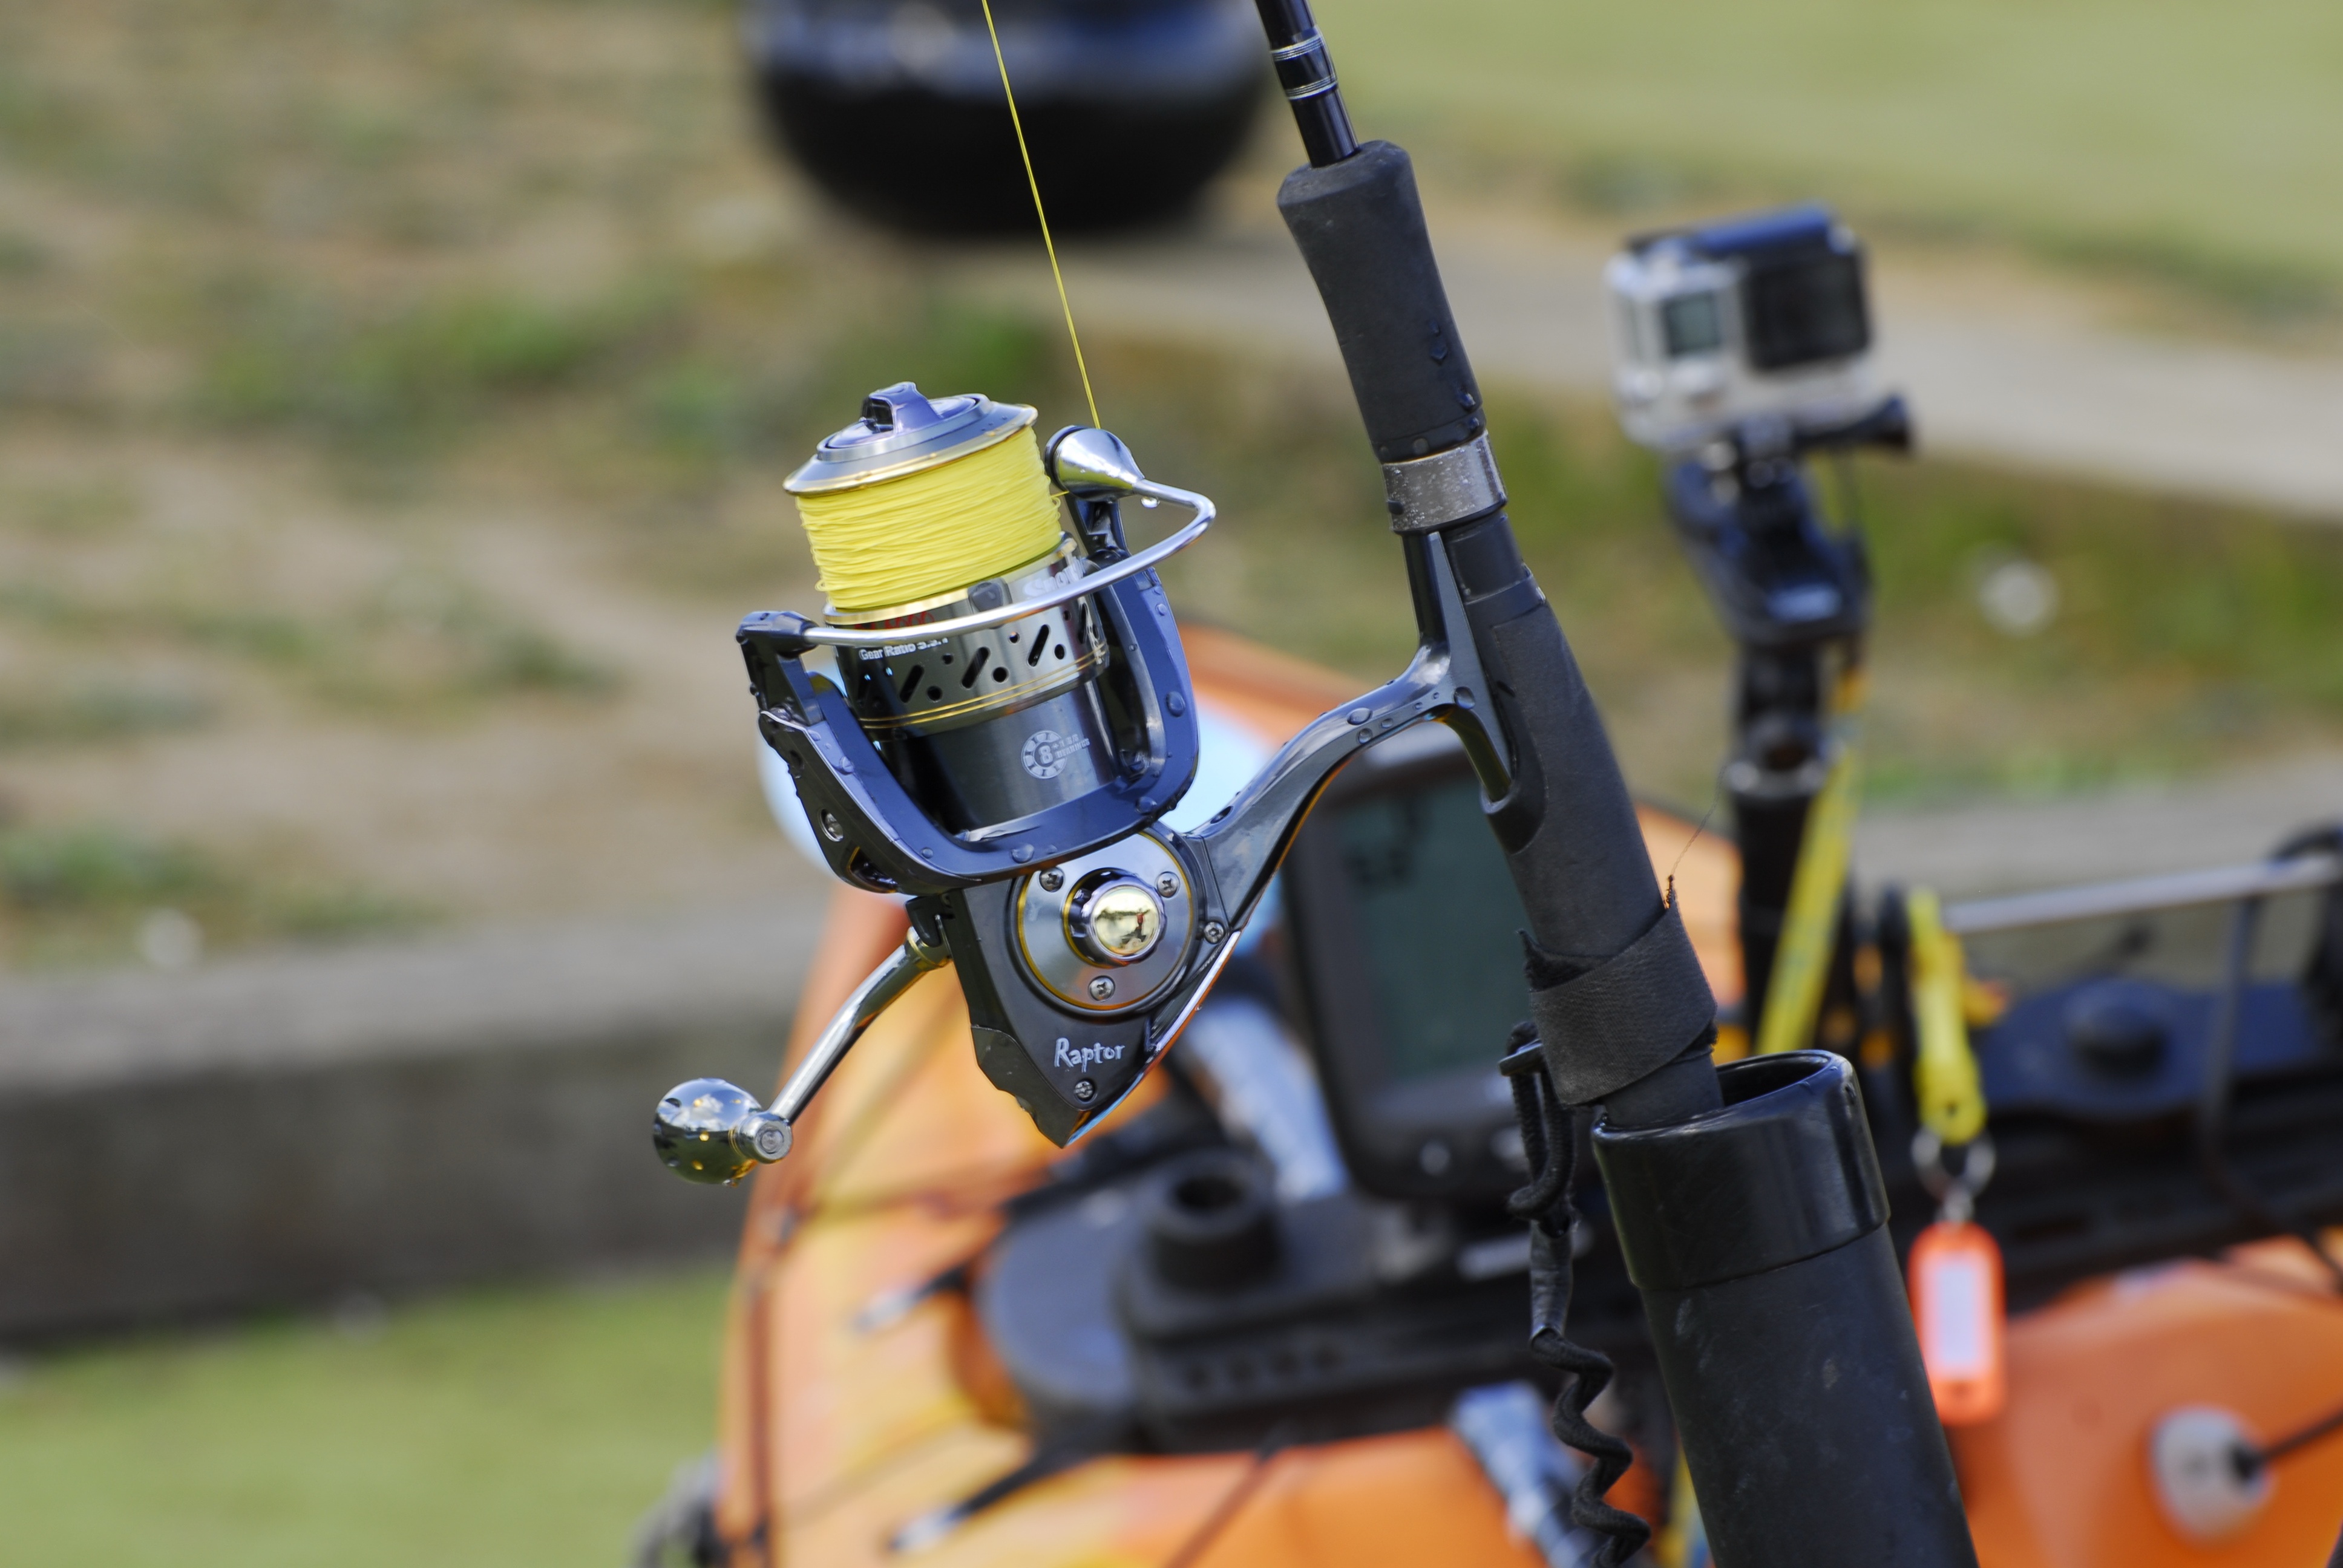
bicycle, line, vehicle, equipment, fishing, machine, reel, fishing reel, mountain bike, spool, angler, angling, freshwater, tackle, fishing line